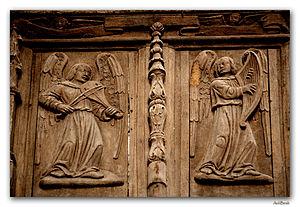
Anges musiciens jouant de la vièle à archet et de la harpe sculptés sur un retable à l'intérieur de la chapelle Sainte Barbe au Faouët (Bretagne)
La chapelle Sainte-Barbe est située sur la commune de Le Faouët dans le Morbihan, à un kilomètre et demi au nord-est du bourg. Étape sur un des chemins bretons du pèlerinage vers Saint-Jacques-de-Compostelle et sanctuaire attirant de nombreux fidèles lors du pardon de sainte Barbe, le site a été aménagé dans le but de faciliter les processions et pèlerinages, avec son immense esplanade qui fait office de placître, l'escalier monumental avec rampe sur balustres et la chapelle.
Le Faouët [lə fawɛt] est une commune française située dans le département du Morbihan, en région Bretagne.
La harpe celtique est un instrument de musique à cordes ancien, répandu en Irlande, en Écosse, au Pays de Galles, en Bretagne et en Galice, pour jouer et accompagner la musique celtique. Elle jouit d'un regain de popularité en Bretagne depuis les années 1950. Plus petite que la harpe de concert, elle est plus maniable. Elle possède un répertoire propre né de l'époque où elle était l'instrument des musiciens ambulants. Elle fait notamment partie des symboles de l'Irlande.